Six Flags Great Adventure

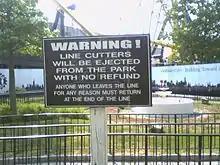
A sign warning guests not to cut “lines”

This miniature village was an idea taken from LeRoy's proposed "Over the Rainbow" floral park. A tree filled with snakes, a carousel, antique cars, koi pond, children's playground (called Kiddie Kingdom), petting zoo (named Happy Feeling) and a restaurant named Gingerbread Fancy (now Granny's Country Kitchen) were also borrowed from the floral park concept to create a section of The Enchanted Forest. This section created the park's main midway named "Dream Street".